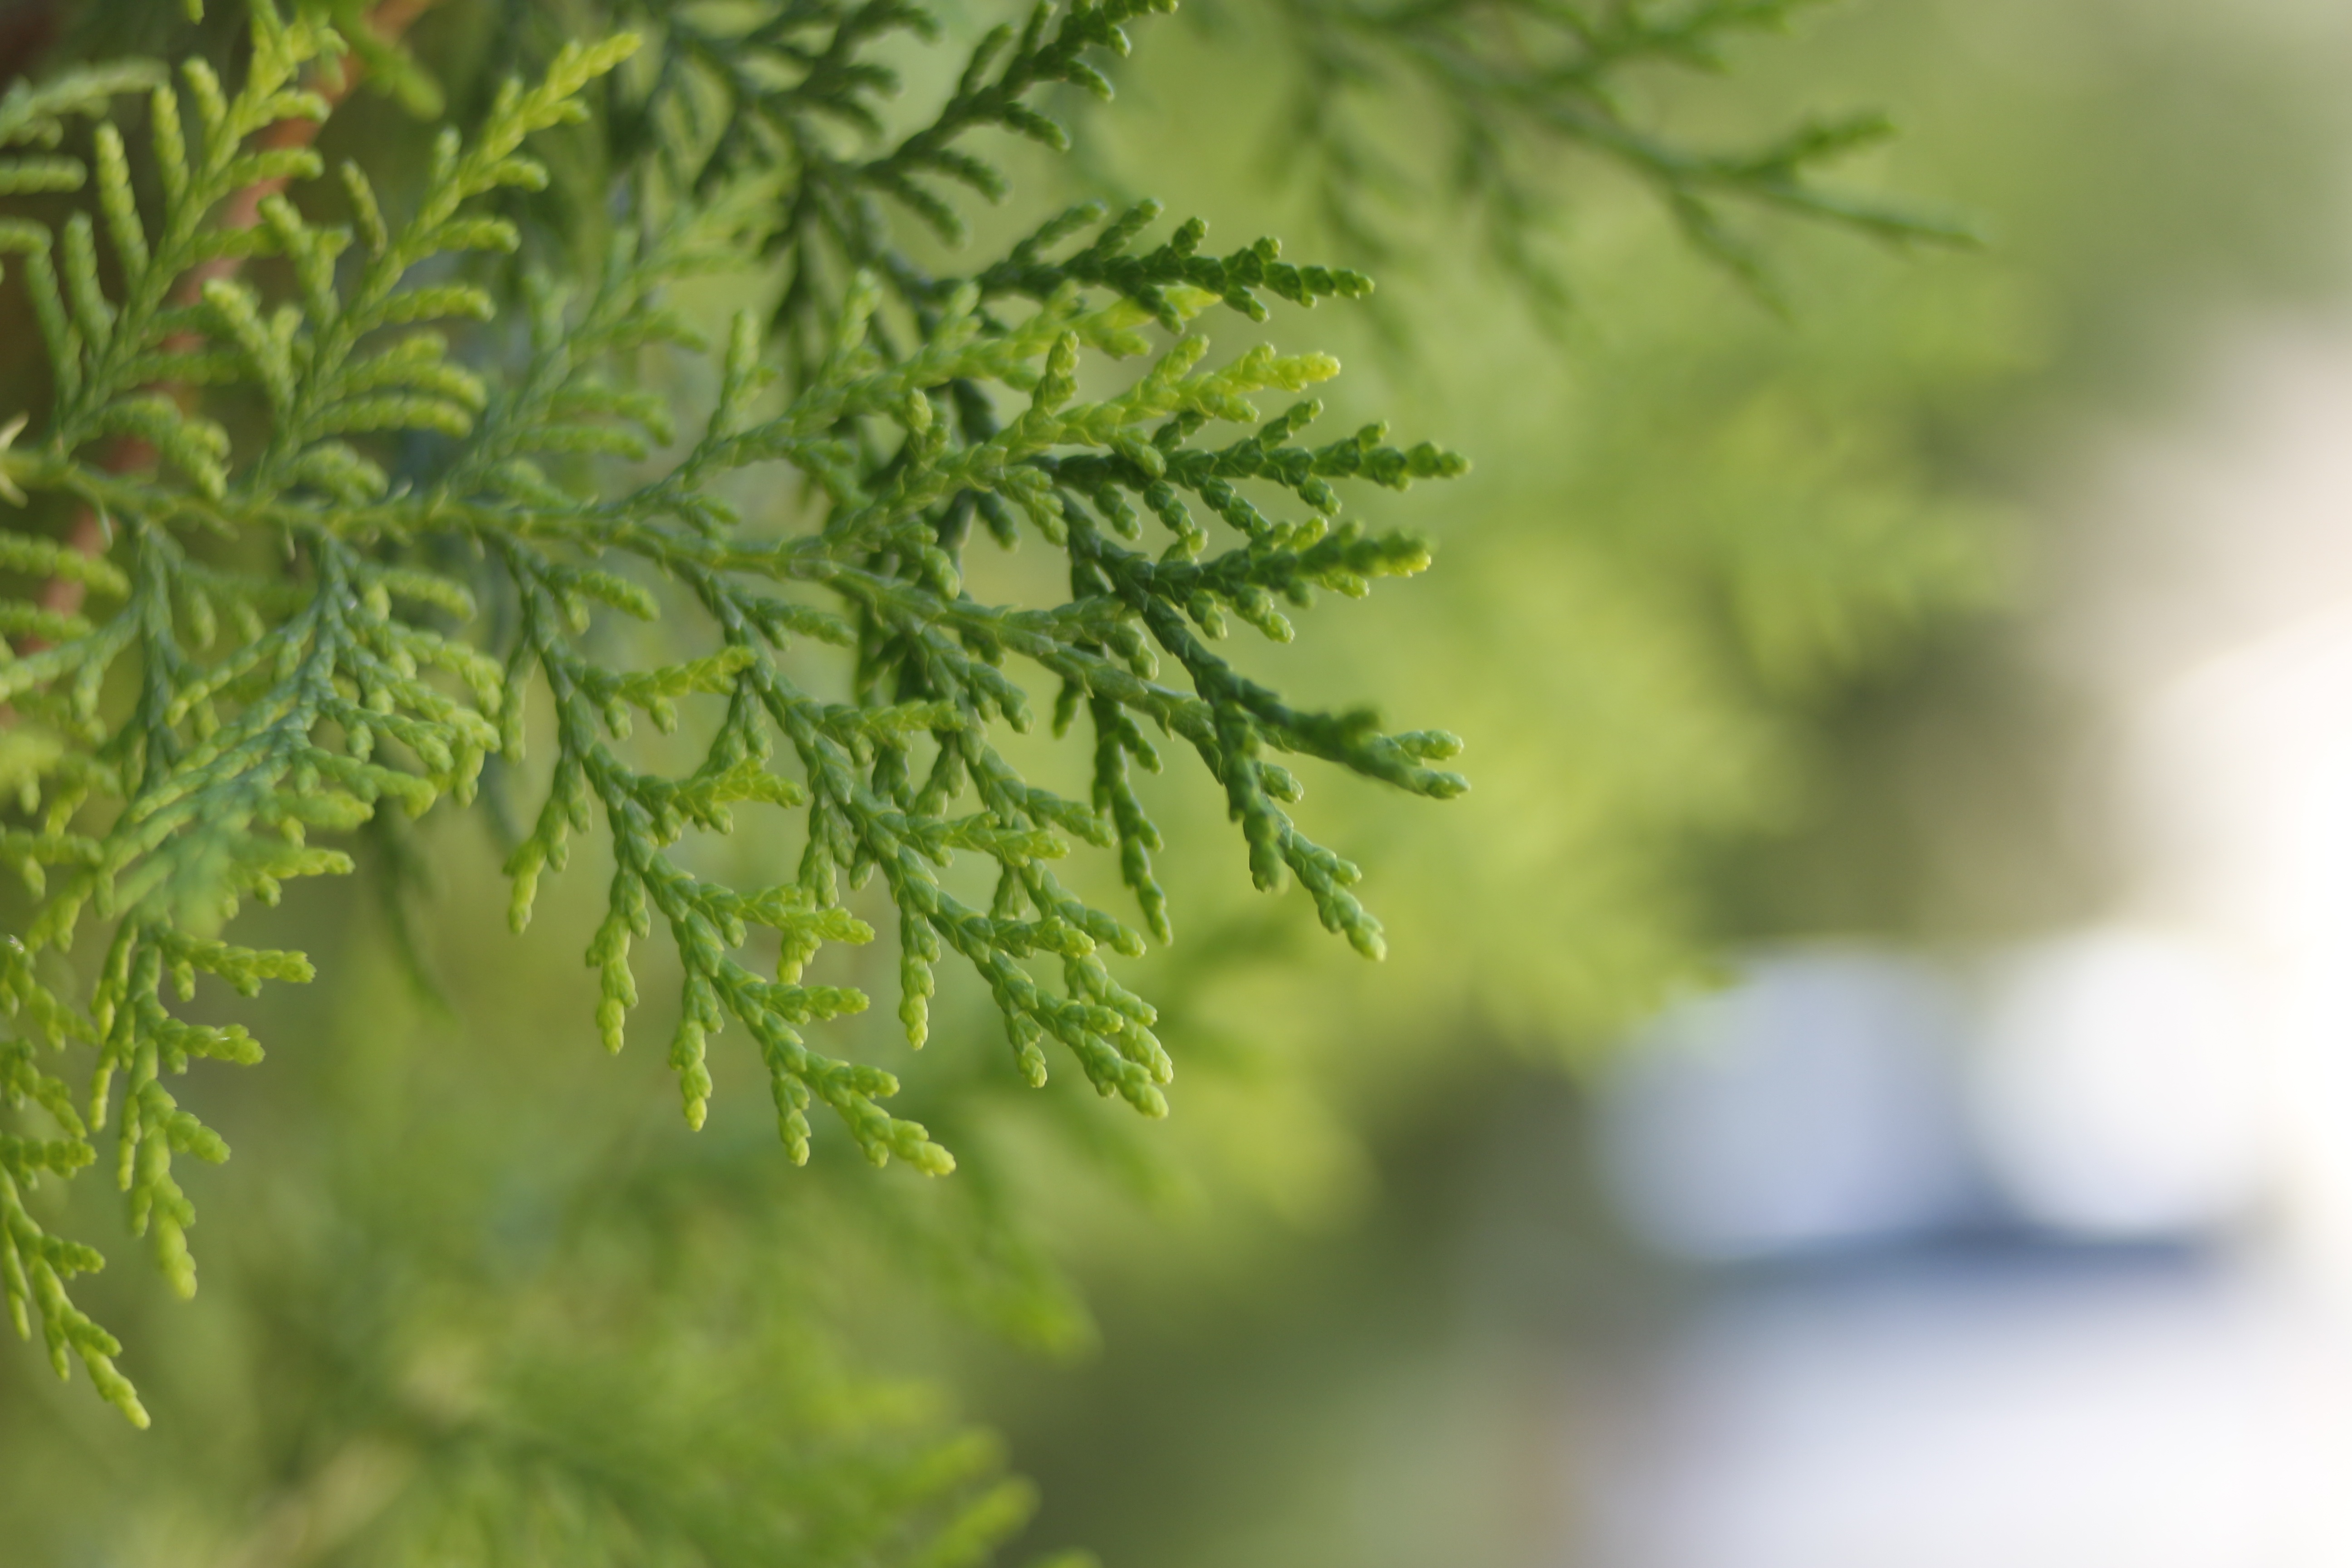
tree, branch, plant, leaf, green, evergreen, fir, twig, conifer, close up, trees, vegetation, thuja, larch, macro photography, pine family, cypress family